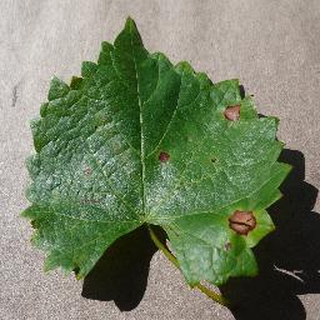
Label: grape_black_rot